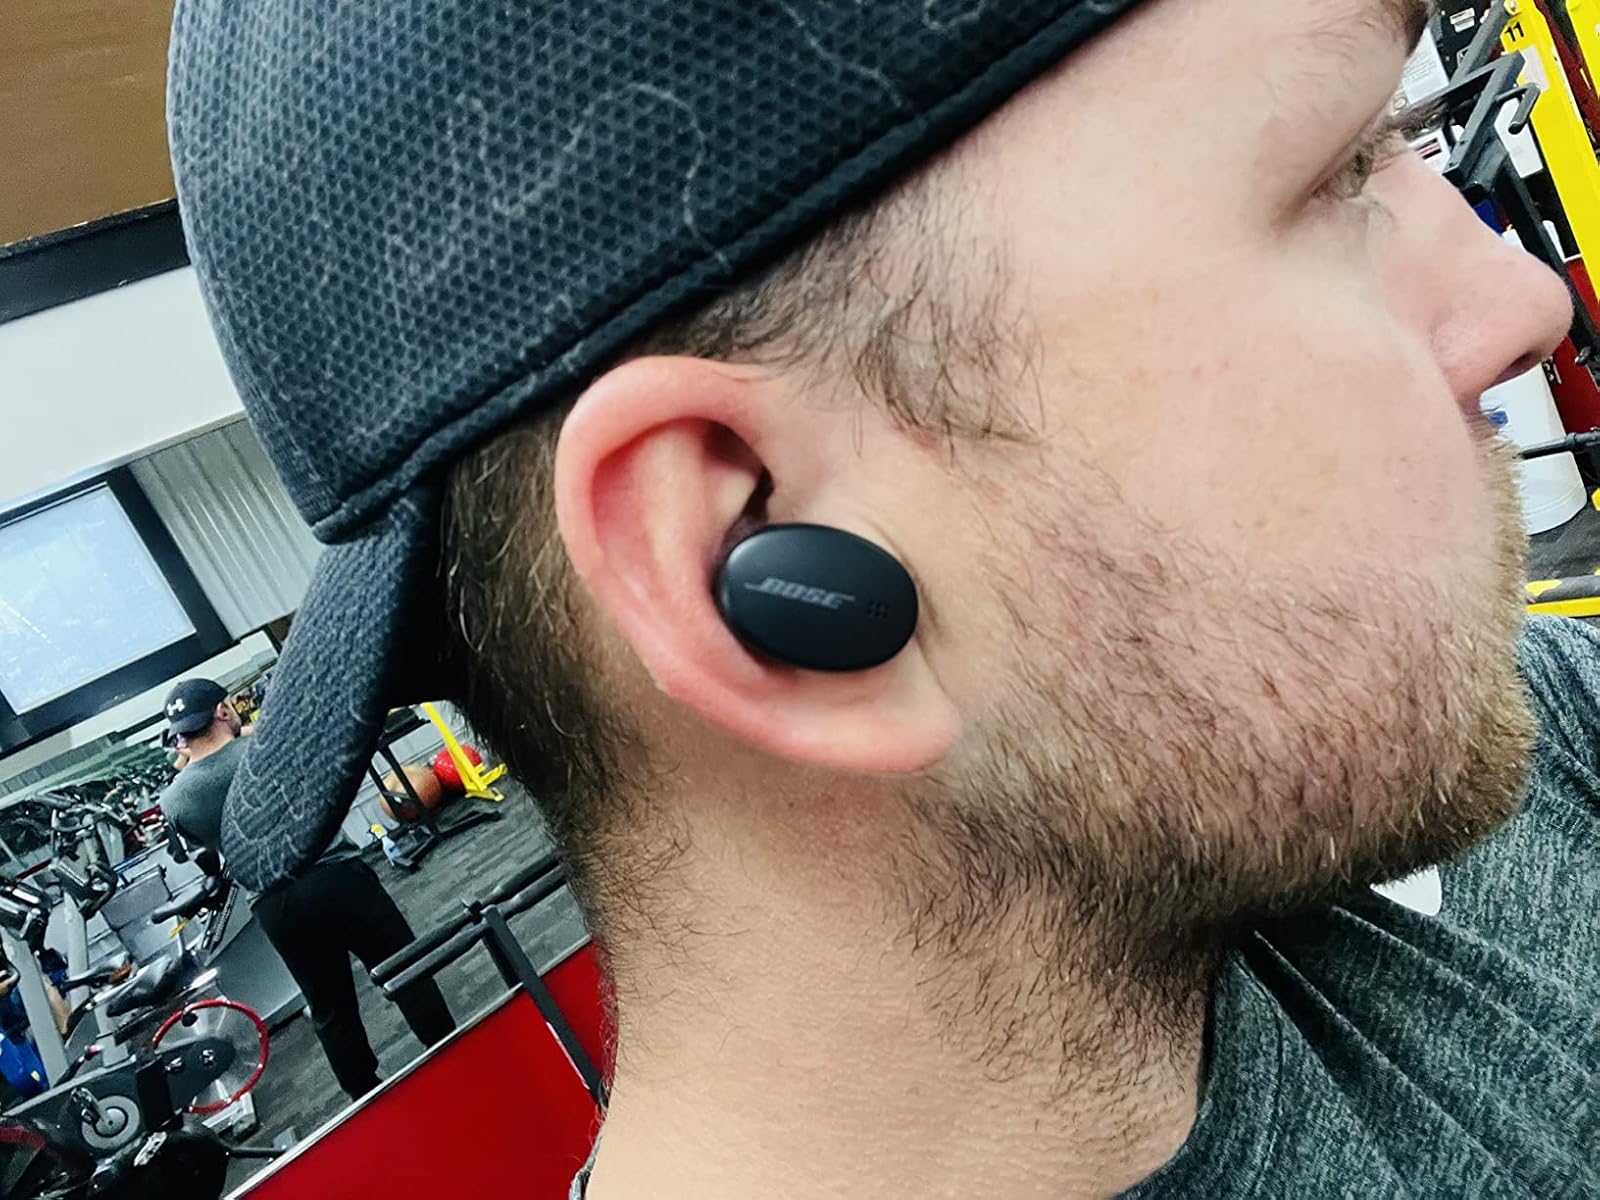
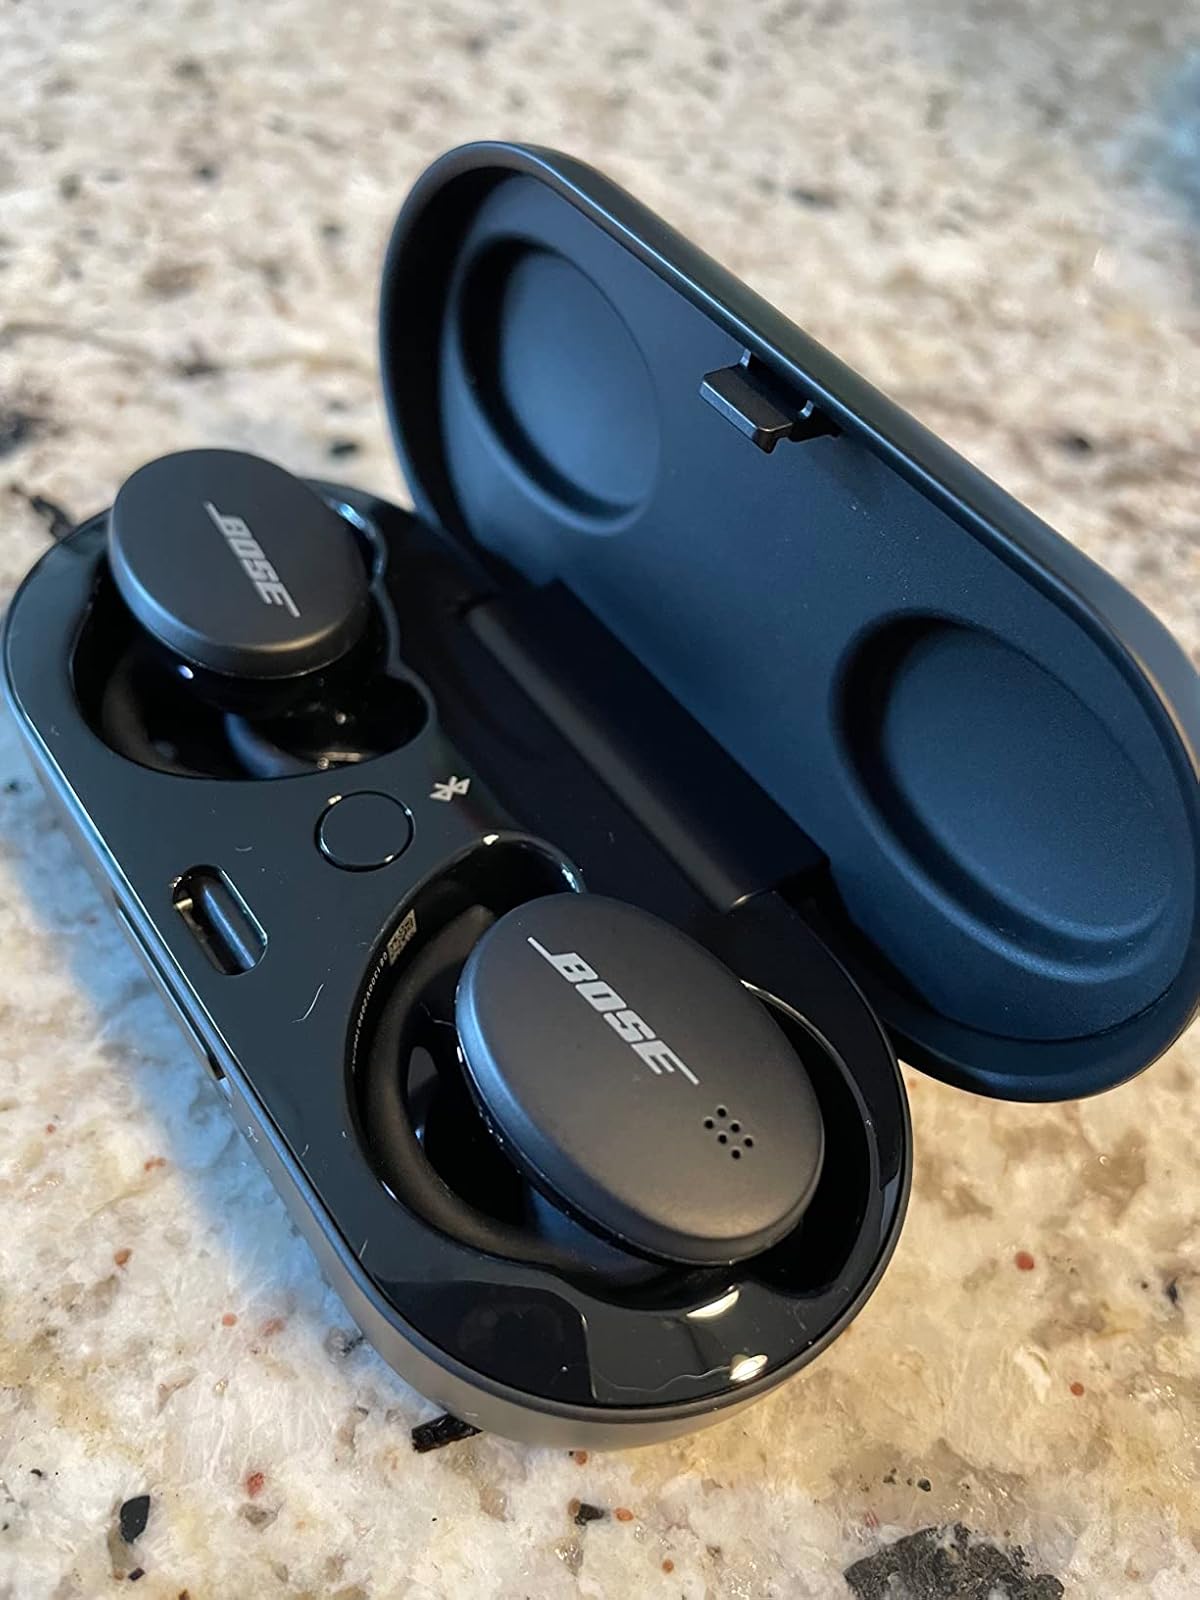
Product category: earbuds
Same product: yes